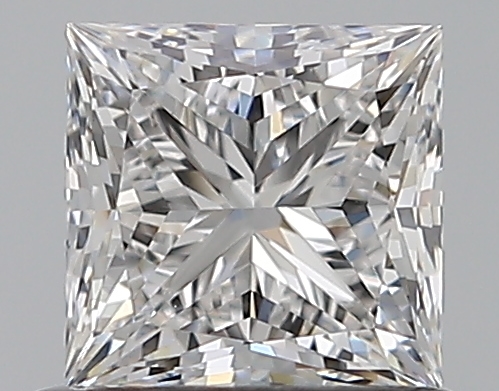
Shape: princess
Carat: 0.71
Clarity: VS1
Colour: E
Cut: EX
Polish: EX
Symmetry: EX
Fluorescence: N
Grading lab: GIA
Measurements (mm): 4.81 x 4.72 x 3.46